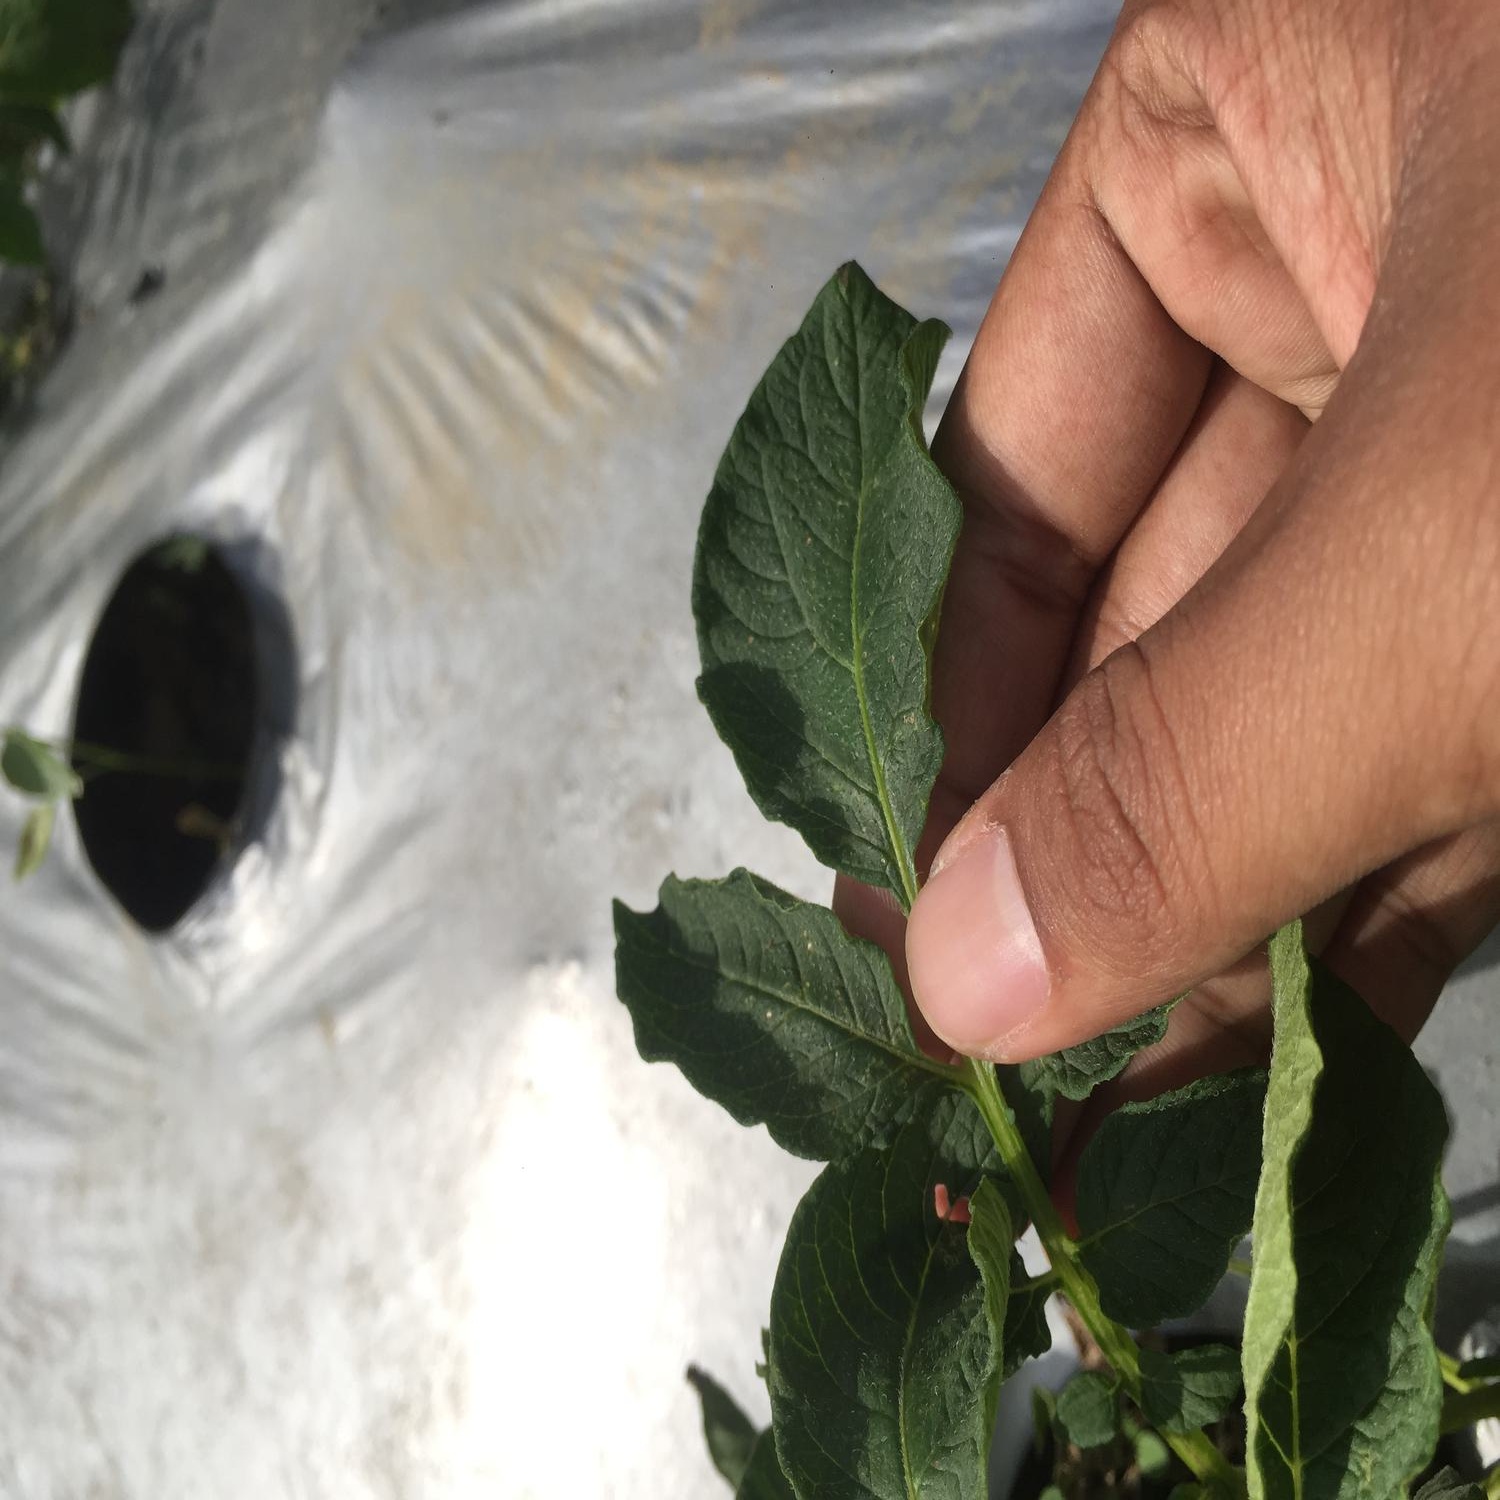
Etiqueta: Virus